Gregory House (Poughkeepsie, New York)

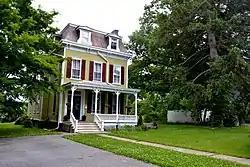
The house in June 2013.

Gregory House, is a historic home located at 140 South Cherry Street in Poughkeepsie, Dutchess County, New York. It was built about 1869, is a -story, Second Empire-style dwelling. It features a bellcast mansard roof.